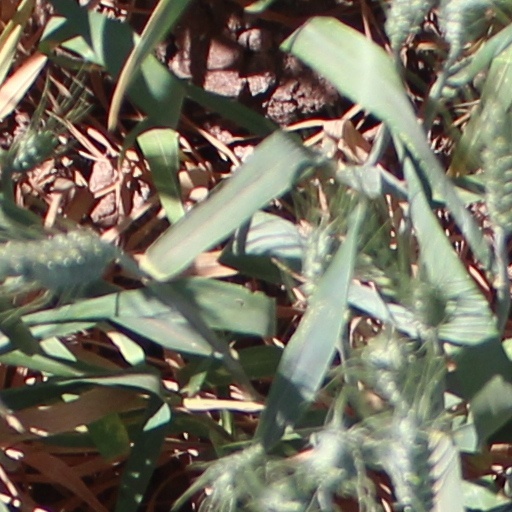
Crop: wheat